Khasan railway station

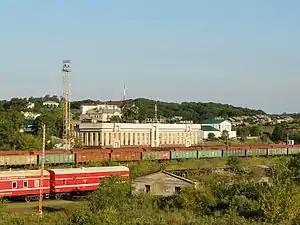
Railway station building

Khasan railway station is a railway station on the Baranovsky-Khasan railway line in the village of Khasan, Khasansky District, Primorsky Krai, Russia. It belongs to the Vladivostok branch of the Far Eastern Railway. It is the last station in Russia before the line continues into North Korea.